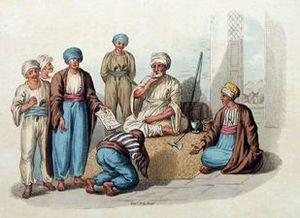
L'eyalet de Sidon est une province de l'Empire ottoman qui a existé, avec des interruptions, de 1614 à 1864. Ses capitales successives ont été Safed, Sidon, Akka et Beyrouth. Son territoire est aujourd'hui partagé entre le Liban, Israël et les territoires palestiniens.